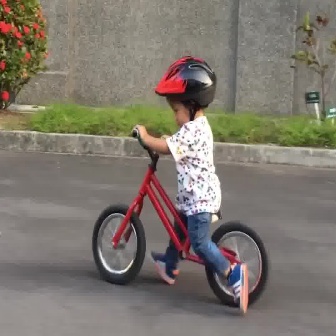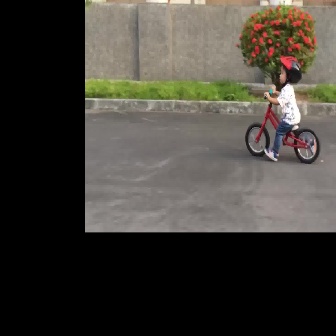
  Please identify the target specified by the bounding box [91,129,269,307] in the first image and locate it in the second image. Return the coordinates in [x_min,y_min,x_max,y_max] format.
Answer: [245,88,320,163]